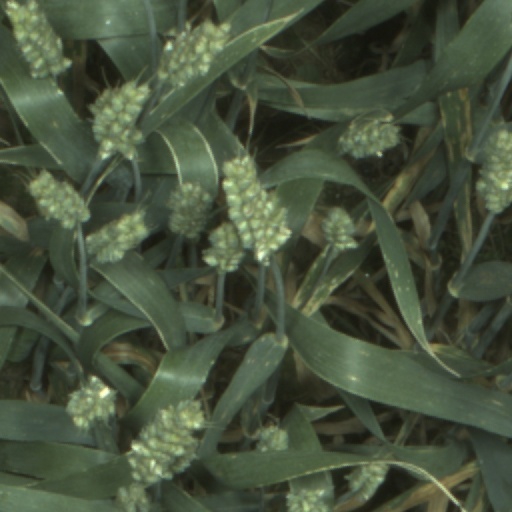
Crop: wheat